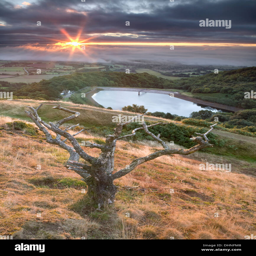
a dead tree overlook the reservoir at sunrise with fog that is engulfing